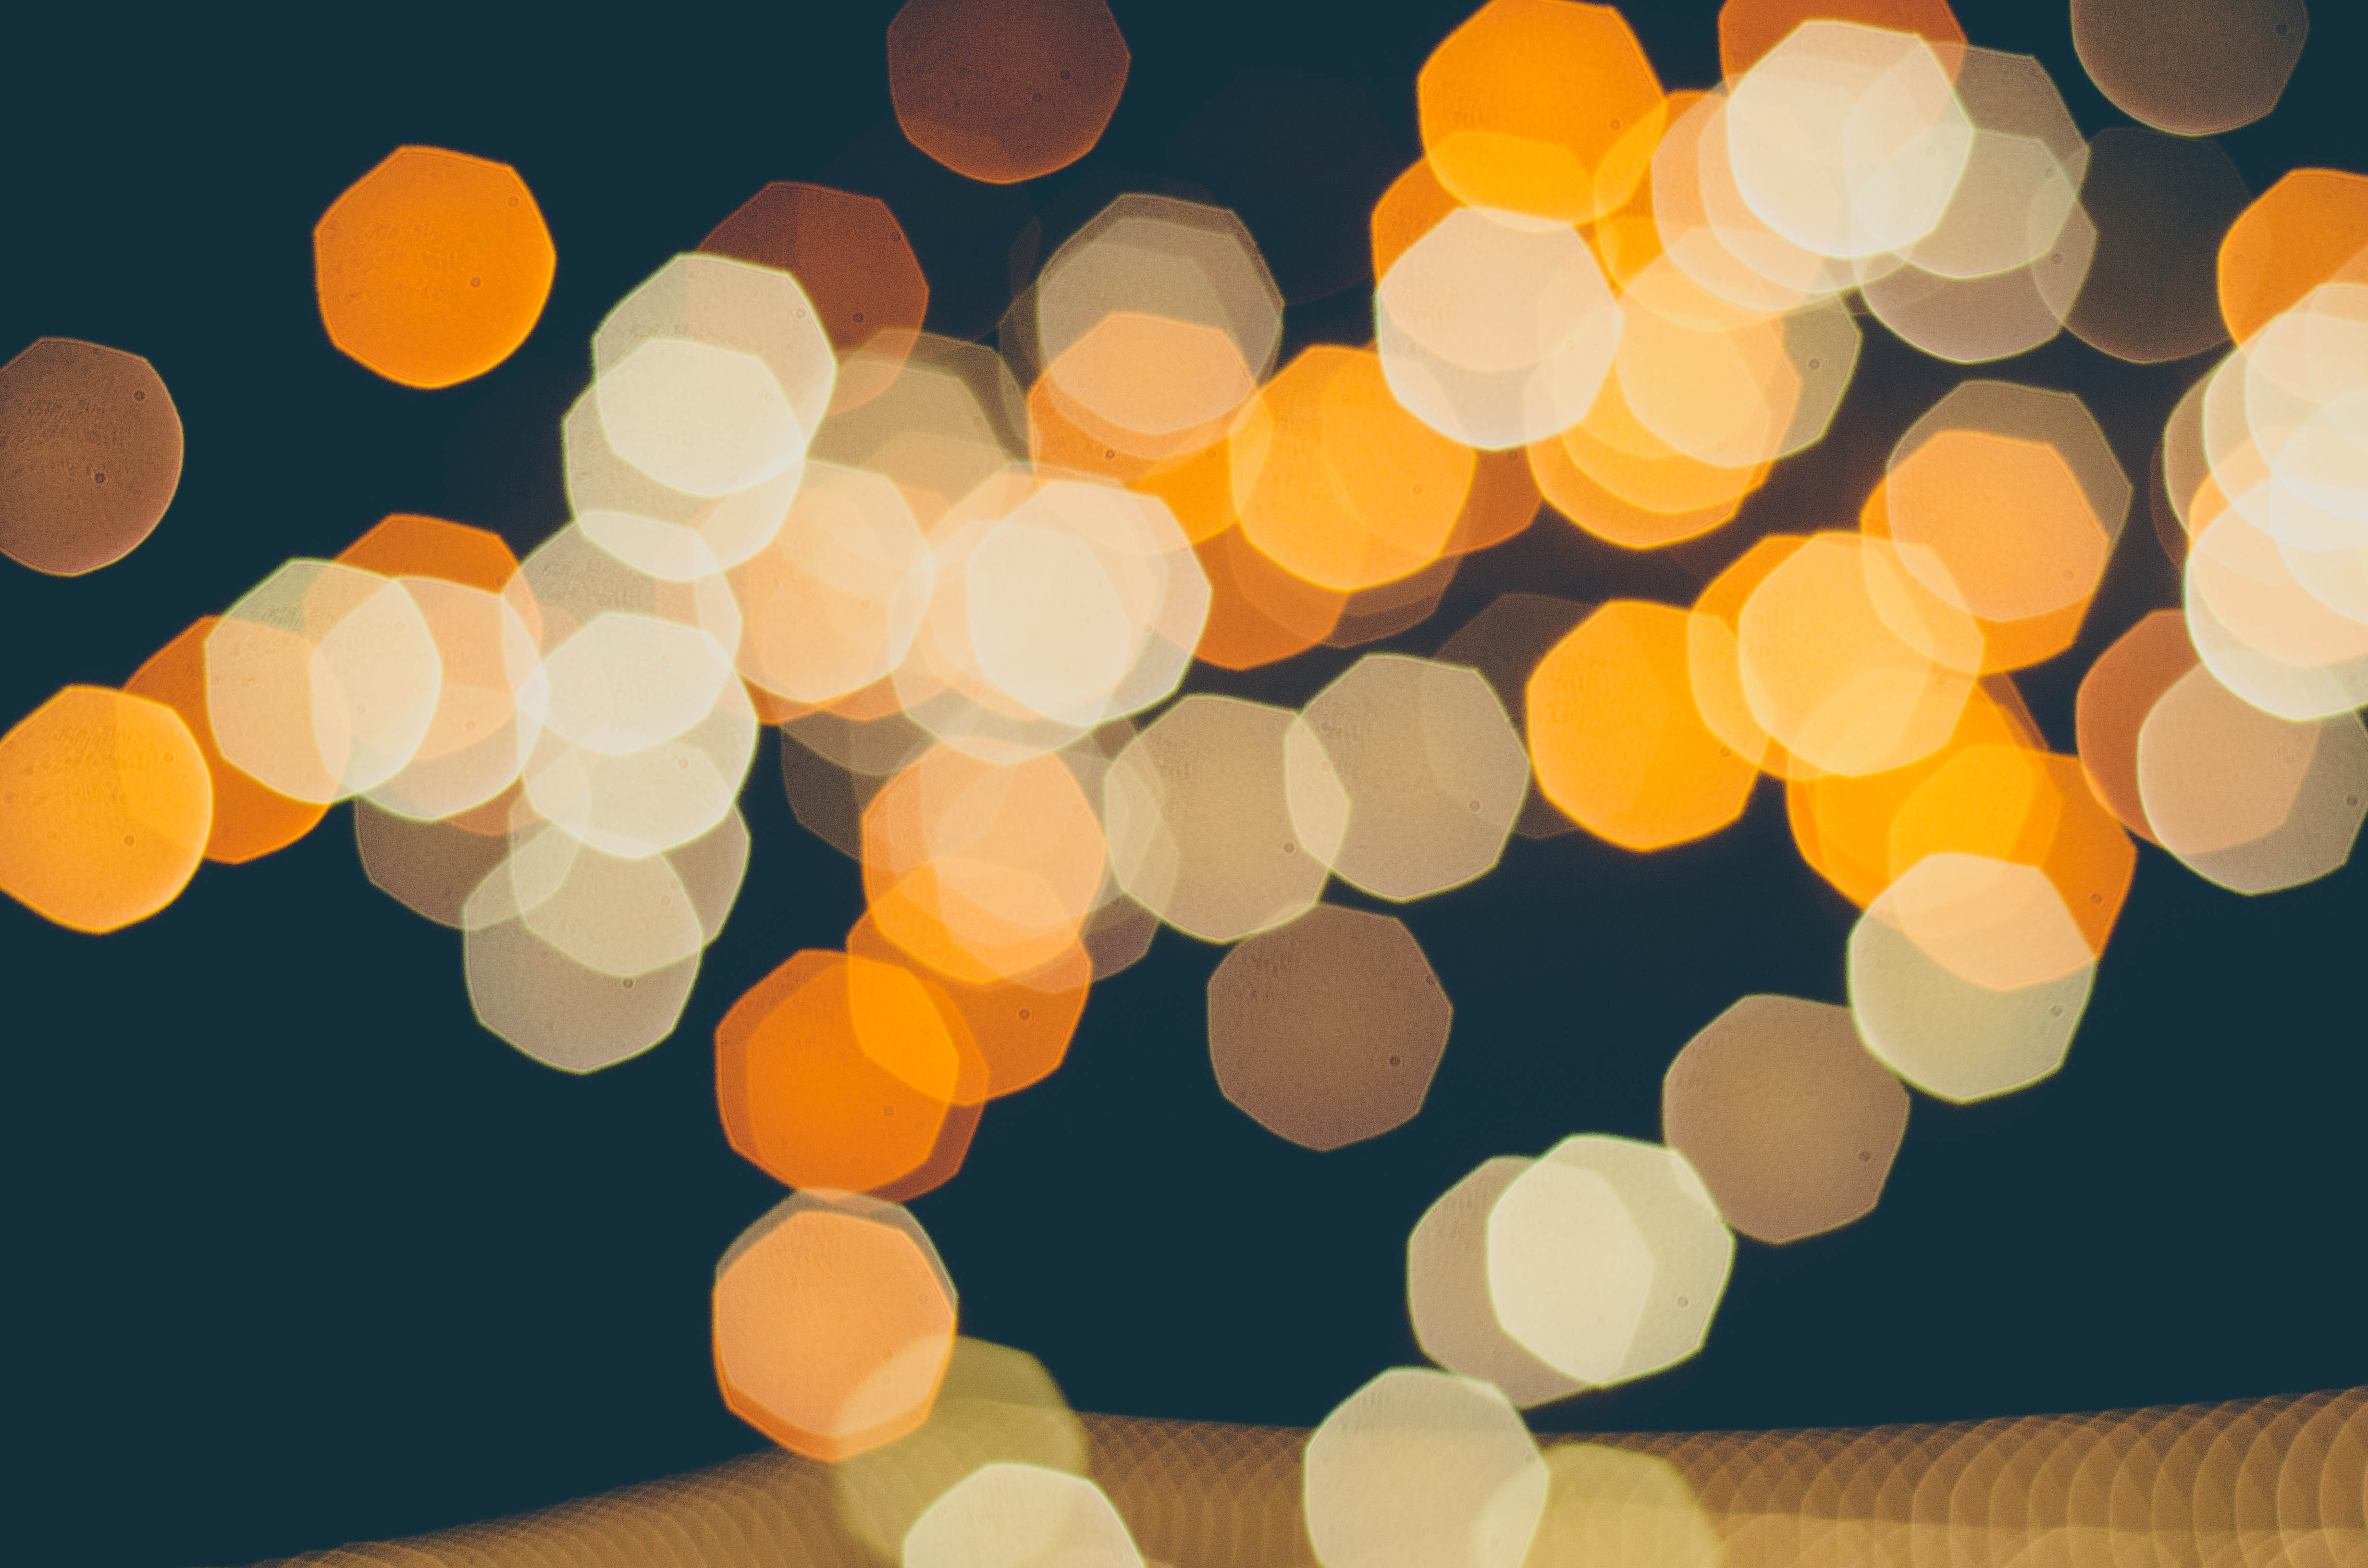
light, bokeh, night, petal, celebration, pattern, color, yellow, blurred, circle, illustration, design, shape